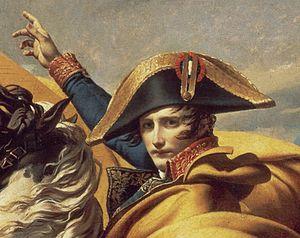
Bonaparte franchissant le Grand-Saint-Bernard est un portrait équestre de Napoléon Bonaparte alors Premier Consul, réalisé par Jacques-Louis David entre 1800 et 1803. Napoléon est représenté lors du franchissement du col alpin du Grand-Saint-Bernard par l'armée de réserve, épisode qui marque le début de la seconde campagne d'Italie.
Le chapeau de Napoléon, surnommé le « Petit chapeau », est le couvre-chef que portait Napoléon Iᵉʳ, et est devenu l’un des symboles qui caractérise sa silhouette. C'est un bicorne de forme simple en feutre noir ou en castor sans galon ni plumet avec une cocarde maintenue par une ganse en soie noire, et dont la coiffe est doublée de satin. Durant sa carrière militaire, Napoléon Bonaparte porte les coiffures militaires distinctives des différentes divisions sous lesquelles il sert ; c'est pendant le Consulat qu'il se fait confectionner un chapeau qui le distingue de ceux qui couvrent ses généraux et maréchaux.
La cocarde tricolore est un symbole de la République française, composée des trois couleurs du drapeau actuel de la France, avec le bleu au centre, le blanc ensuite et le rouge à l'extérieur.